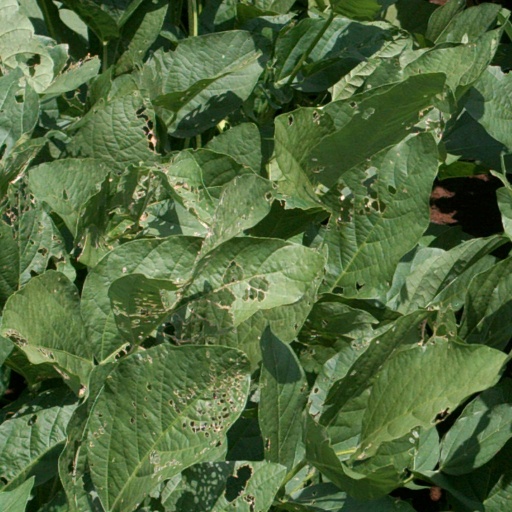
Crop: soybean